Dirt Rally

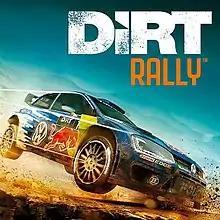
Cover art featuring a Volkswagen Polo R WRC

Dirt Rally (stylised as DiRT Rally) is a racing simulation video game developed and published by Codemasters for Windows. A Steam Early Access version of the game was released on 27 April 2015, and the full version was released on 7 December. PlayStation 4, Xbox One and physical PC DVD versions were released on 5 April 2016. The Linux and macOS versions, developed by Feral Interactive, were released in 2017. A sequel, "Dirt Rally 2.0", was released in February 2019.